Mabel Grouitch

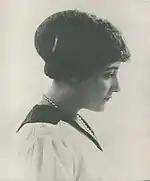
Portrait of Mabel Grouitch

Early in July 1915, Grouitch, now the wife of the undersecretary of foreign affairs in Serbia, turned over a sum of money to the American Red Cross, and requested it to organize a unit consisting of two doctors and two nurses to proceed to Serbia with the necessary equipment and supplies to establish a hospital for infants and young children. These funds were collected as a result of her labors from philanthropic people in the United States, and from time to time since then other donations for the hospital came and were added to the fund.